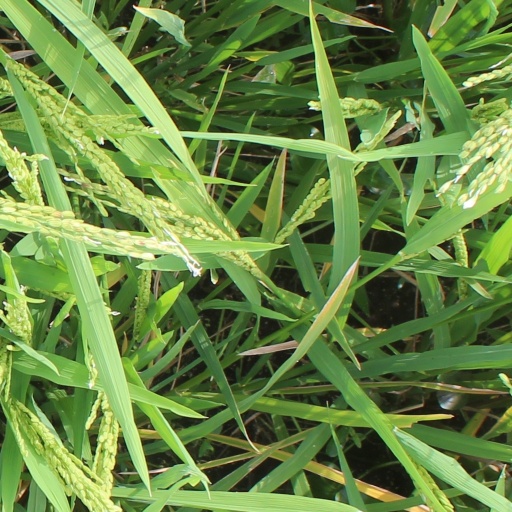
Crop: rice